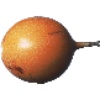
Label: Granadilla 1